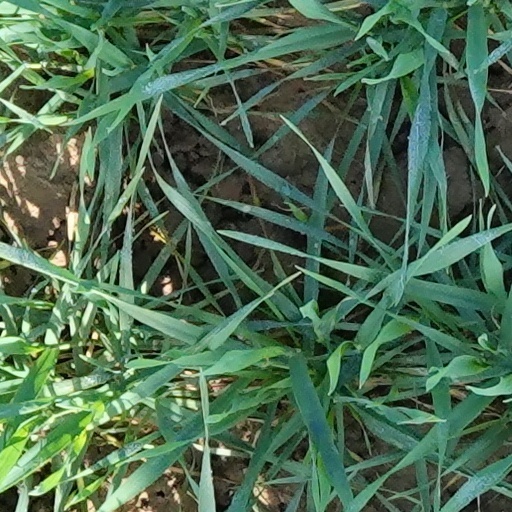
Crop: wheat